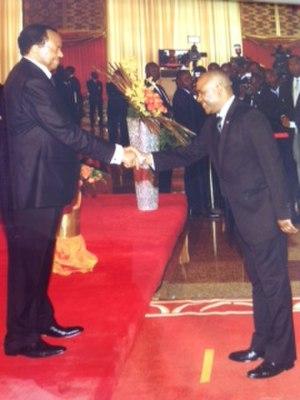
Son Excellence le Président du Cameroun Paul Biya avec Oumarou Fadil
Oumarou Fadil, né le 4 avril 1966 à Garoua, est un homme d'affaires et homme politique camerounais. Il est le fils du capitaine d'industrie camerounais Elhadj Fadil Abdoulaye, fondateur du groupe Fadil, un groupe agro-industriel d'Afrique centrale.